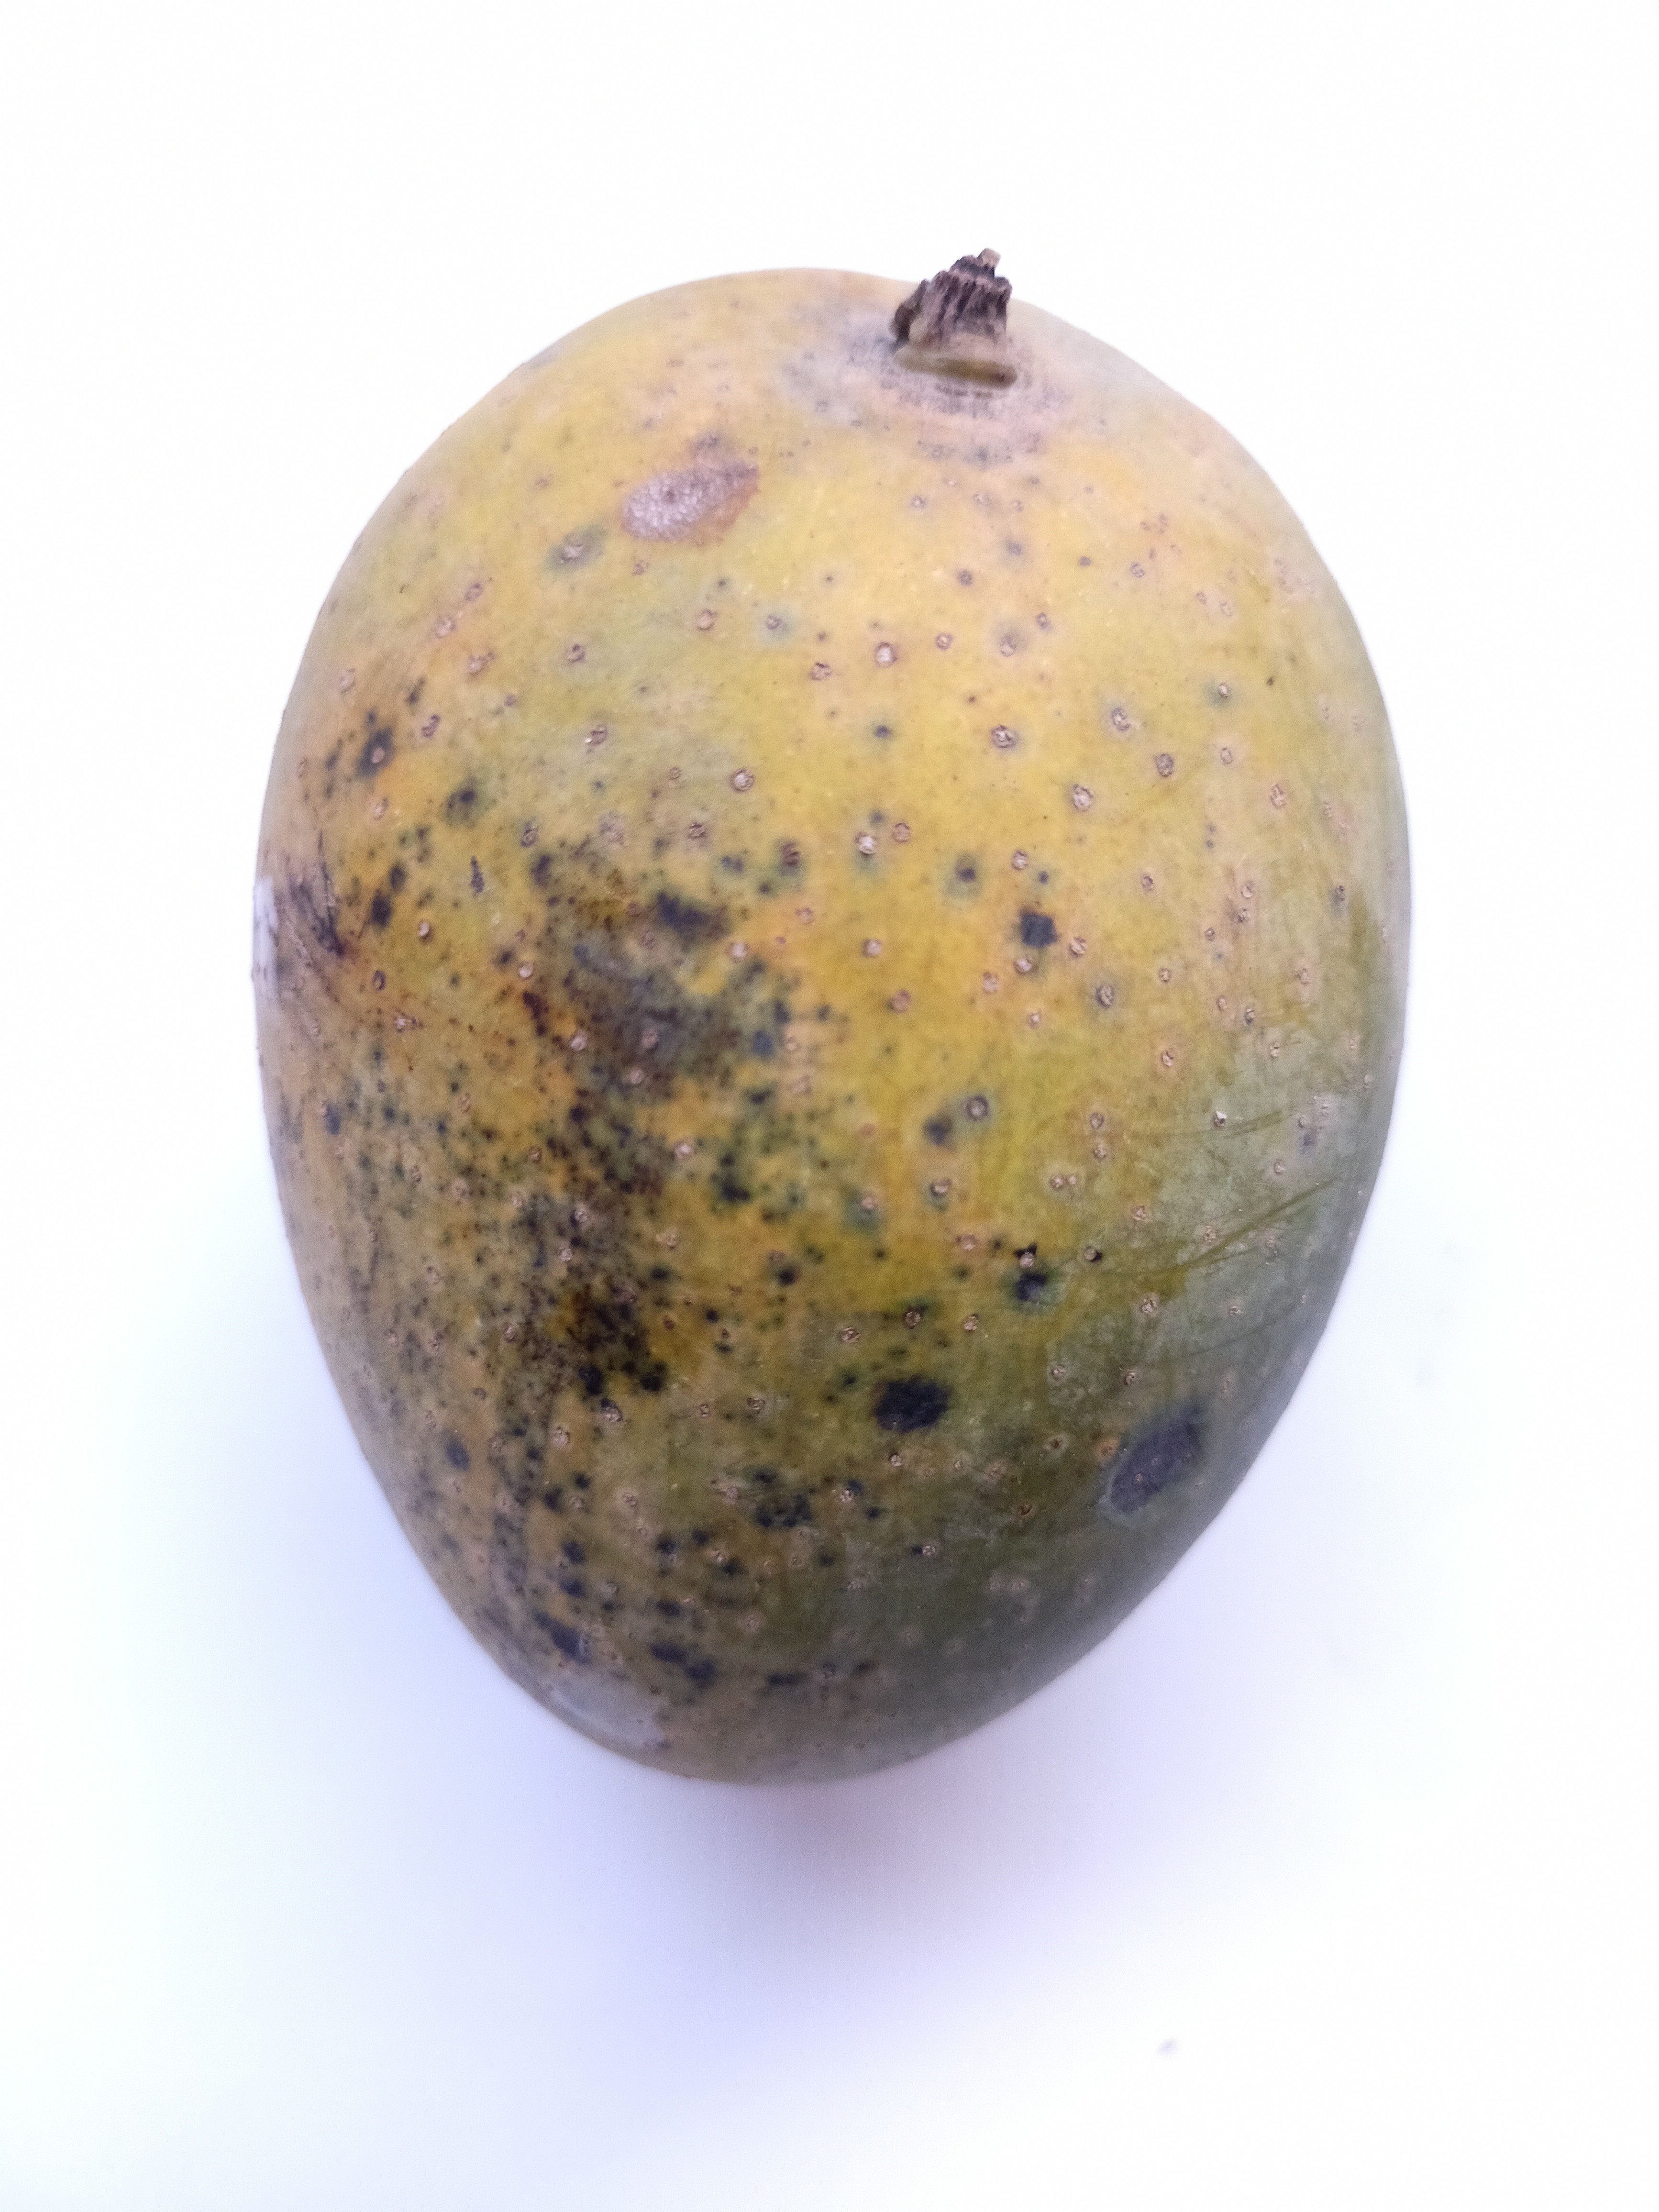
Mango variety: GopalBhog